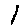
Label: 1